Duchy of Gascony

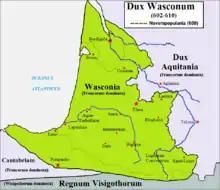
Duchy of Vasconia (602–610)

In 602, the Merovingians created a frontier duchy to their southwest during the tripartite wars between Franks, Visigoths, and Basques. A certain Genial was then appointed "dux wasconum" as a way of better handling their relations with the Basques. At the same time, the Visigoths created the Duchy of Cantabria as a buffer against the Basques inhabiting west of current Navarre.